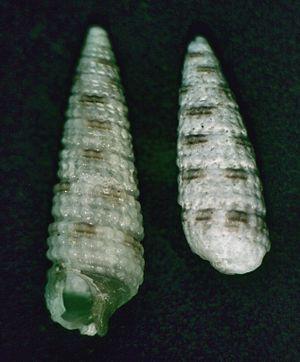
Les Triphoroidea sont une super-famille de mollusques prosobranches de la classe des gastéropodes, à la position taxinomique encore peu claire.